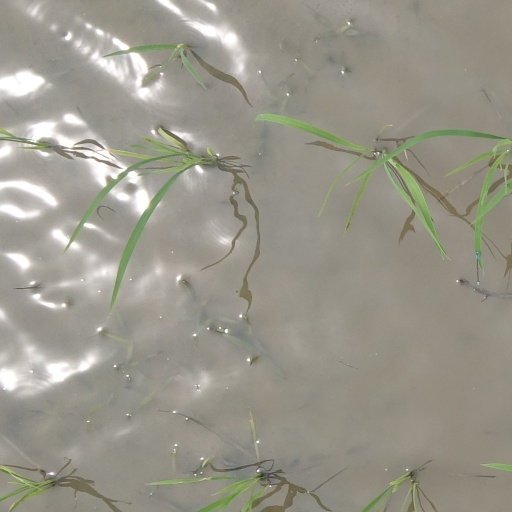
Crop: rice